Velyki Perehony

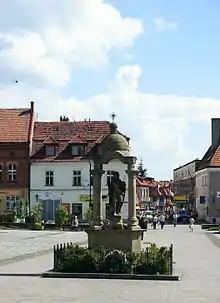
In the eleventh leg, teams had to have their photograph taken with a Saint Florian monument in Myślenice to obtain a postcard to send to Kyiv.

This leg's Detour was a choice between ("Korol" – King) or ("Monakh" – Monk). In "Korol", teams had to travel to the Wieliczka Salt Mine and descend down the mines, where they had to push a minecart down a track. Then, they had to dig through the contents of the minecart to find a crystal key that they could use to open a locked compartment which contained their next clue, which instructed teams to find St Kinga's Chapel inside the mine to find their next clue. In "Monakh", teams had to travel to the Tyniec Benedictine Abbey, where they had to abseil down the cliffs to reach a cave with baskets of food. Teams then had to transport two baskets back up to the abbey and present them to a monk, who would give them their next clue.